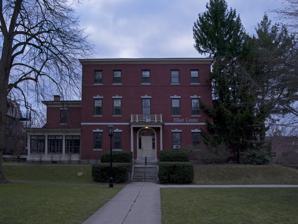
Building: Elliot Mansion
Country: United States of America
Year built: 1810
Historic house in New Hampshire, United States United States historic place Elliot Mansion U.S. National Register of Historic Places Show map of New Hampshire Show map of the United States Location 305 Main St., Keene, New Hampshire Coordinates 42°55′33″N 72°16′41″W / 42.92583°N 72.27806°W / 42.92583; -72.27806 Area 2.2 acres (0.89 ha) Built 1810 ( 1810 ) NRHP reference No. 76000220 Added to NRHP April 30, 1976 The Elliot Mansion (now Elliot Hall or the Elliot Center and formerly the Elliot Community Hospital and the Elliot City Hospital ) is a historic house at 229 Main Street in Keene, New Hampshire , United States.  Built about 1810, it was said to be the finest house in town at the time of its completion, and it remains a high quality example of Federal period architecture. The house was listed on the National Register of Historic Places in 1976. It now houses facilities of Keene State College . Description and history Elliot Hall is located on the east side of the Keene State College campus, set well back from Main Street north of Wyman Street. It is a three-story brick structure covered by a low-pitch roof, and trimmed in granite. The main facade is symmetrical, with sash windows set in rectangular openings featuring stone sills and lintels. A stone beltcourse separates the first and second stories, and a course of brick corbelling separates the second and third floors. The main entrance is elaborate, with sidelights and an elliptical fanlight window, all sheltered by a portico with slender Ionic columns and turned balustrade. The interior has woodwork, paneling and wallpapering that appear to be original, although there have also been murals drawn on some of its walls by Barry Faulkner . The house was built about 1810 by William Wyman, and was described as the "finest house in town". Wyman, a Keene native, was said to have made his fortune at sea, and owned a store in the town center. Wyman died in 1811; the house was associated for many years with the Elliot family, who lived there from 1845 to about 1892, when the building was converted for use as a hospital known as the Elliot Community Hospital, also called the Elliot City Hospital. It served as Keene's hospital until 1973, when the Cheshire Medical Center was built and then was acquired by Keene State College shortly afterwards; it now houses a variety of student support offices. The Elliot Mansion from when it was the Elliot Community Hospital. Photo taken circa 1900-1920. See also National Register of Historic Places listings in Cheshire County, New Hampshire References